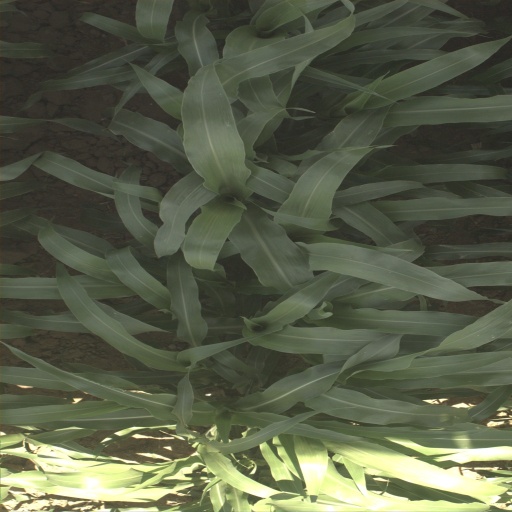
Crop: sorghum